Cleland, North Lanarkshire

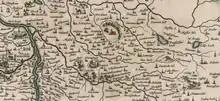
Blaeu's map based on Pont's original "Glasgow and the county of Lanark" map c.1596 depicting Kneelandtounhead and Kneelandtoun to the east of Caerfin.

In 1596 Timothy Pont produced a map of Scotland, showing what is now Lanarkshire, with the places of Kneelandtou and Kneelandtounhead. Kneeland is an archaic alternative name for the Cleland family surname. Over time, Kneeland would eventually become Cleland (and Cleland used to be pronounced as Clee-land in the same way as Knee-land).